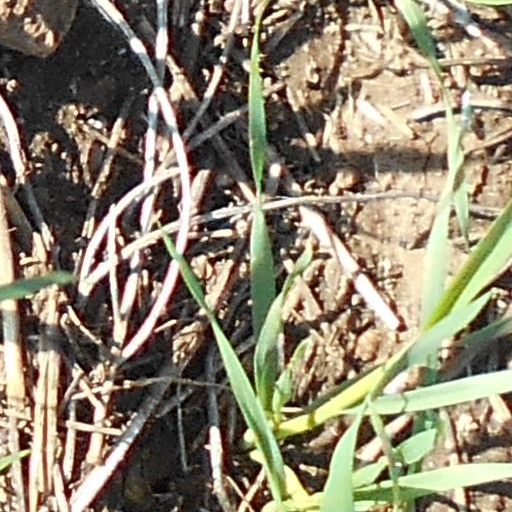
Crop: wheat